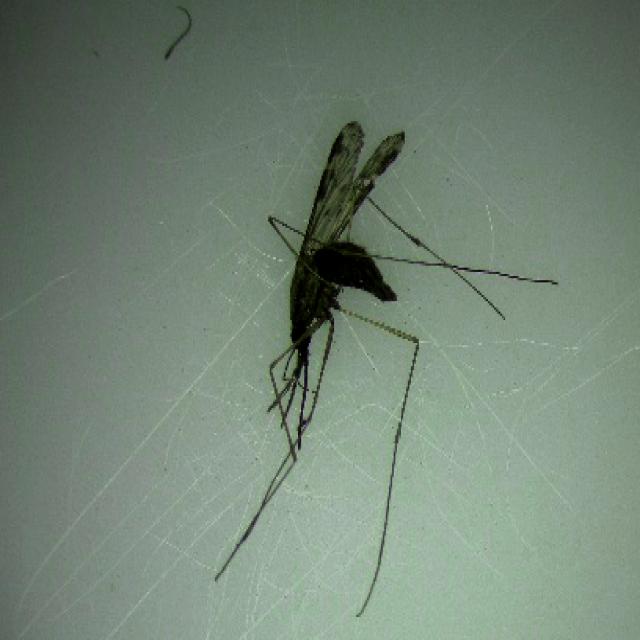
Species: anopheles_sinensis